Alois Rodlauer

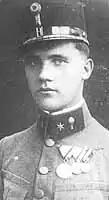

Lieutenant Alois Rodlauer (1897-1975) was a Austro-Hungarian World War I flying ace credited with five aerial victories. Originally a valorous infantry officer in 1915, 1916 and 1917, he turned to aviation in mid-1917. After pilot training, he managed to score five aerial victories between March and October 1918, despite two spells in hospital. Rodlauer returned to civilian life postwar, but returned to serve in the Luftwaffe from 1939 to 1945. He died a natural death in 1975. In 1983, aviation historians pieced together Rodlauer's combat record and realized he was an ace.